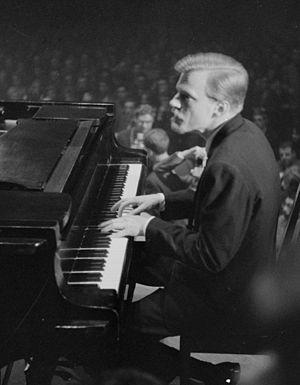
Gerald Joseph « Gerry » Mulligan, né le 6 avril 1927 à New York et mort le 20 janvier 1996 à Darien, est un musicien de jazz américain, saxophoniste baryton et soprano, pianiste, chef d'orchestre, compositeur et arrangeur,